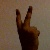
The image shows a hand gesture representing the number 2 in Indian Sign Language.